The Grasp of Greed

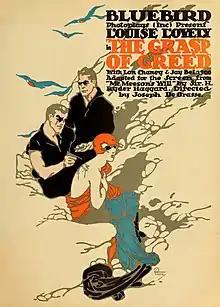
Film poster

The Grasp of Greed is a 1916 American silent drama film directed by Joe De Grasse, written by Ida May Park, and starring Lon Chaney and Louise Lovely. The screenplay was adapted from an 1888 H. Rider Haggard story called "Mr. Meeson's Will". The film was released in England as "Mr. Meeson's Will". The plot concerns a marooned man's will tattooed on the back of a woman. Chaney had a relatively small part in the film, but in one scene, he does a few dance steps, which show off his grace and agility.